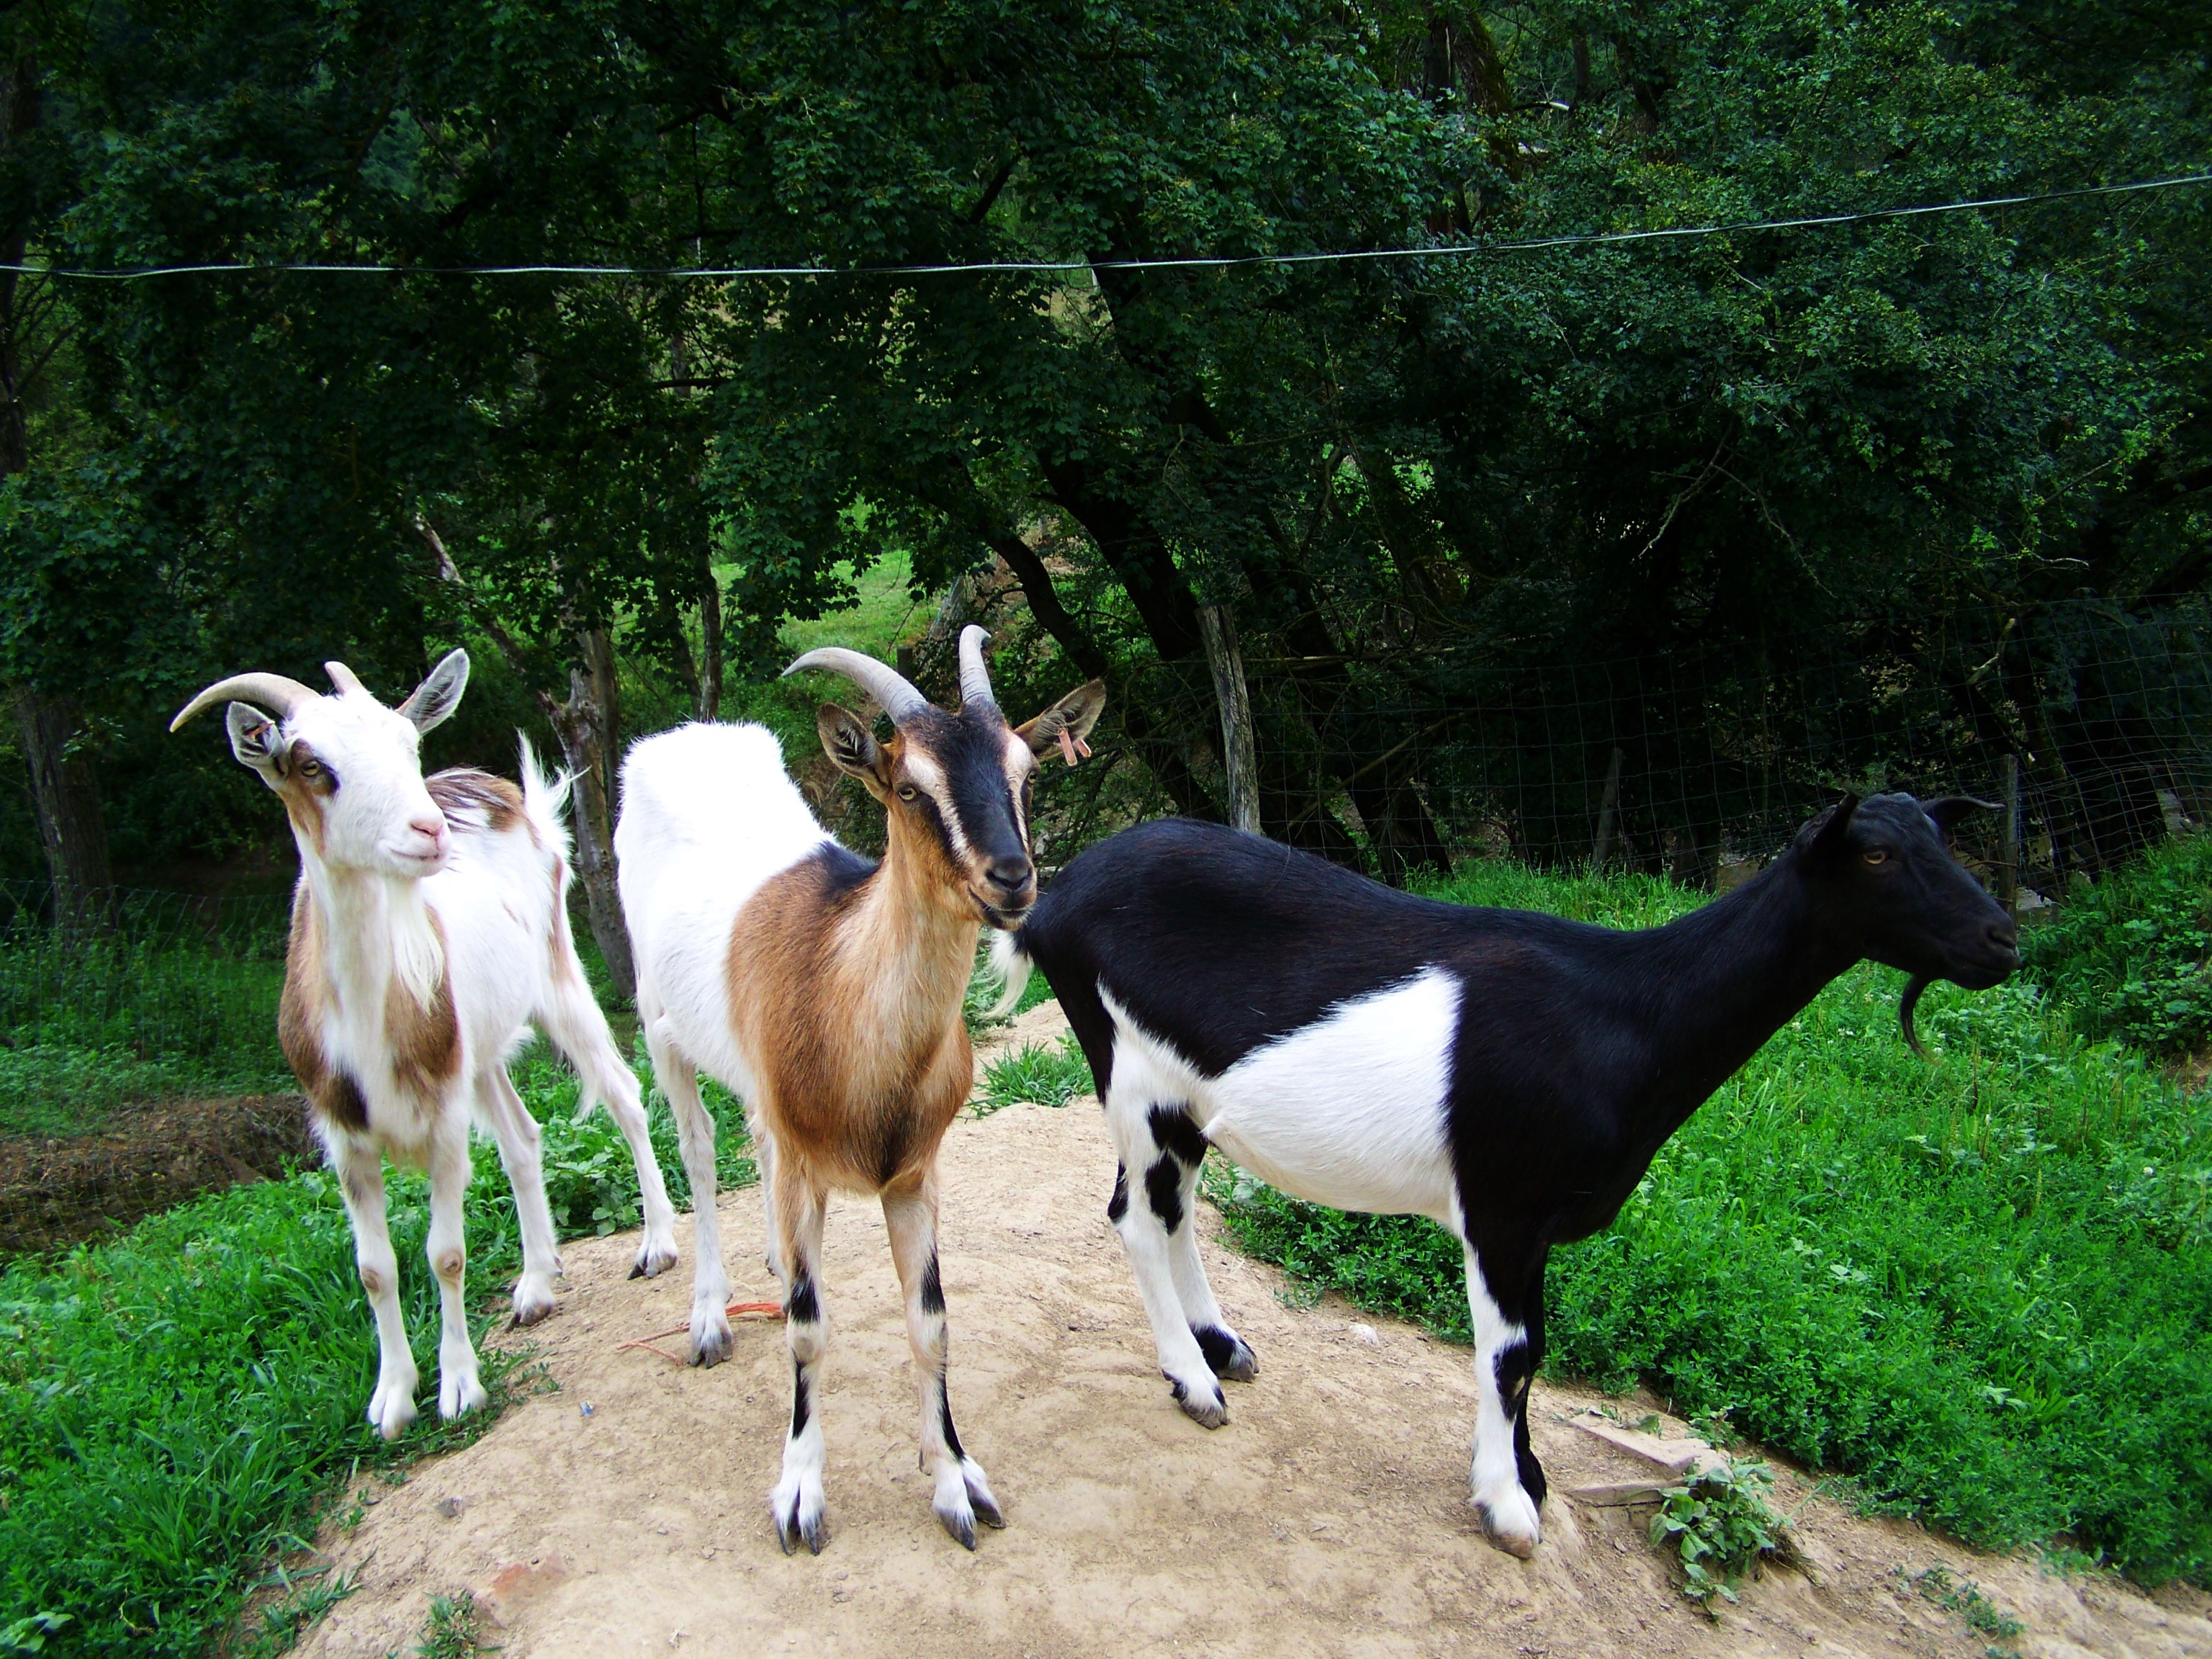
meadow, goat, herd, pasture, grazing, sheep, mammal, fauna, goats, vertebrate, mare, domestic animals, cow goat family, benefit animals